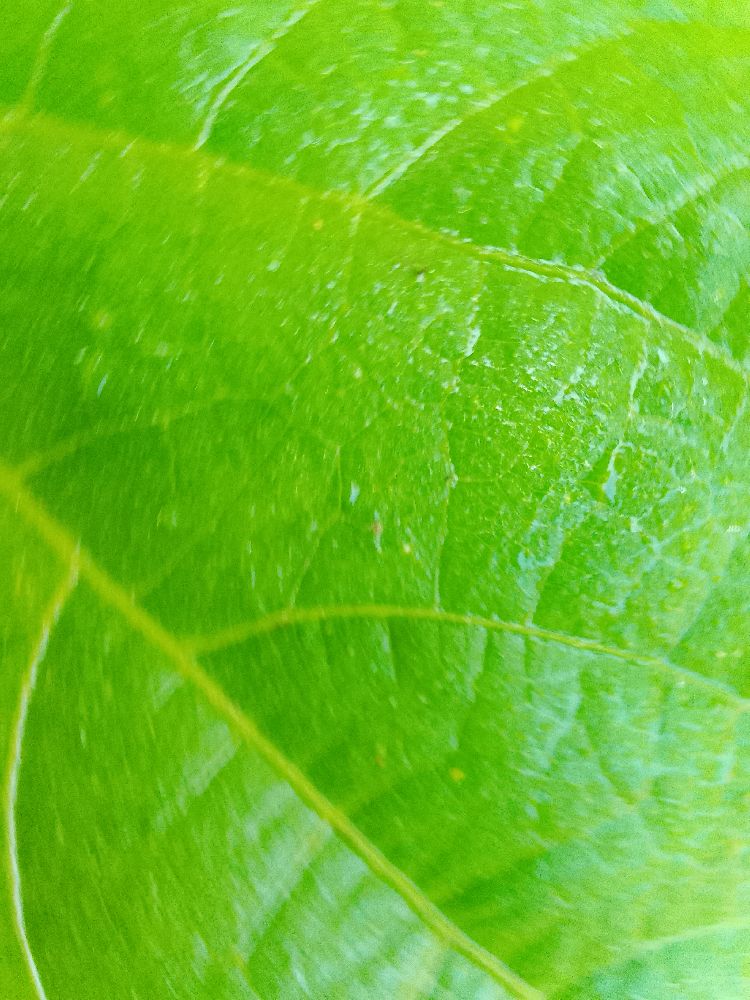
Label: healthy